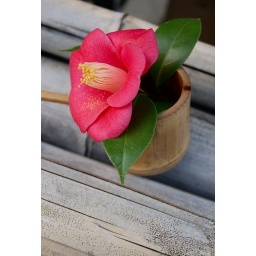
flower in a cup